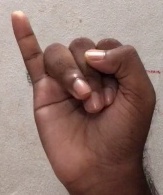
ASL sign: I